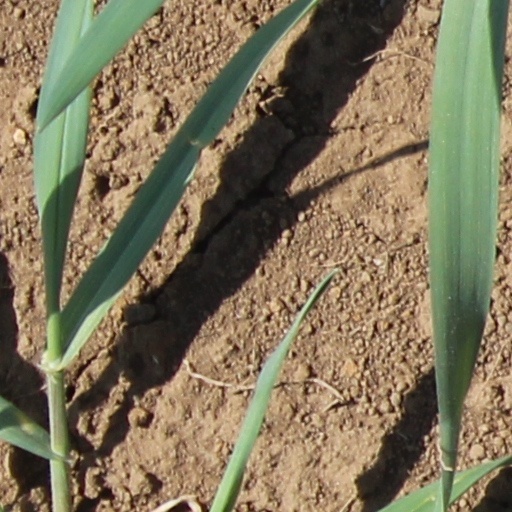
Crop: wheat